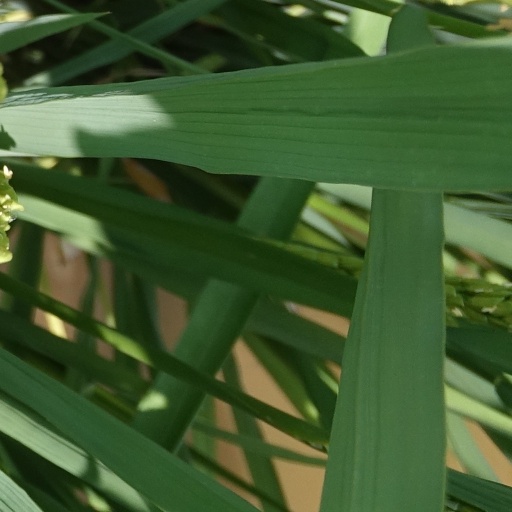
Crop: rice